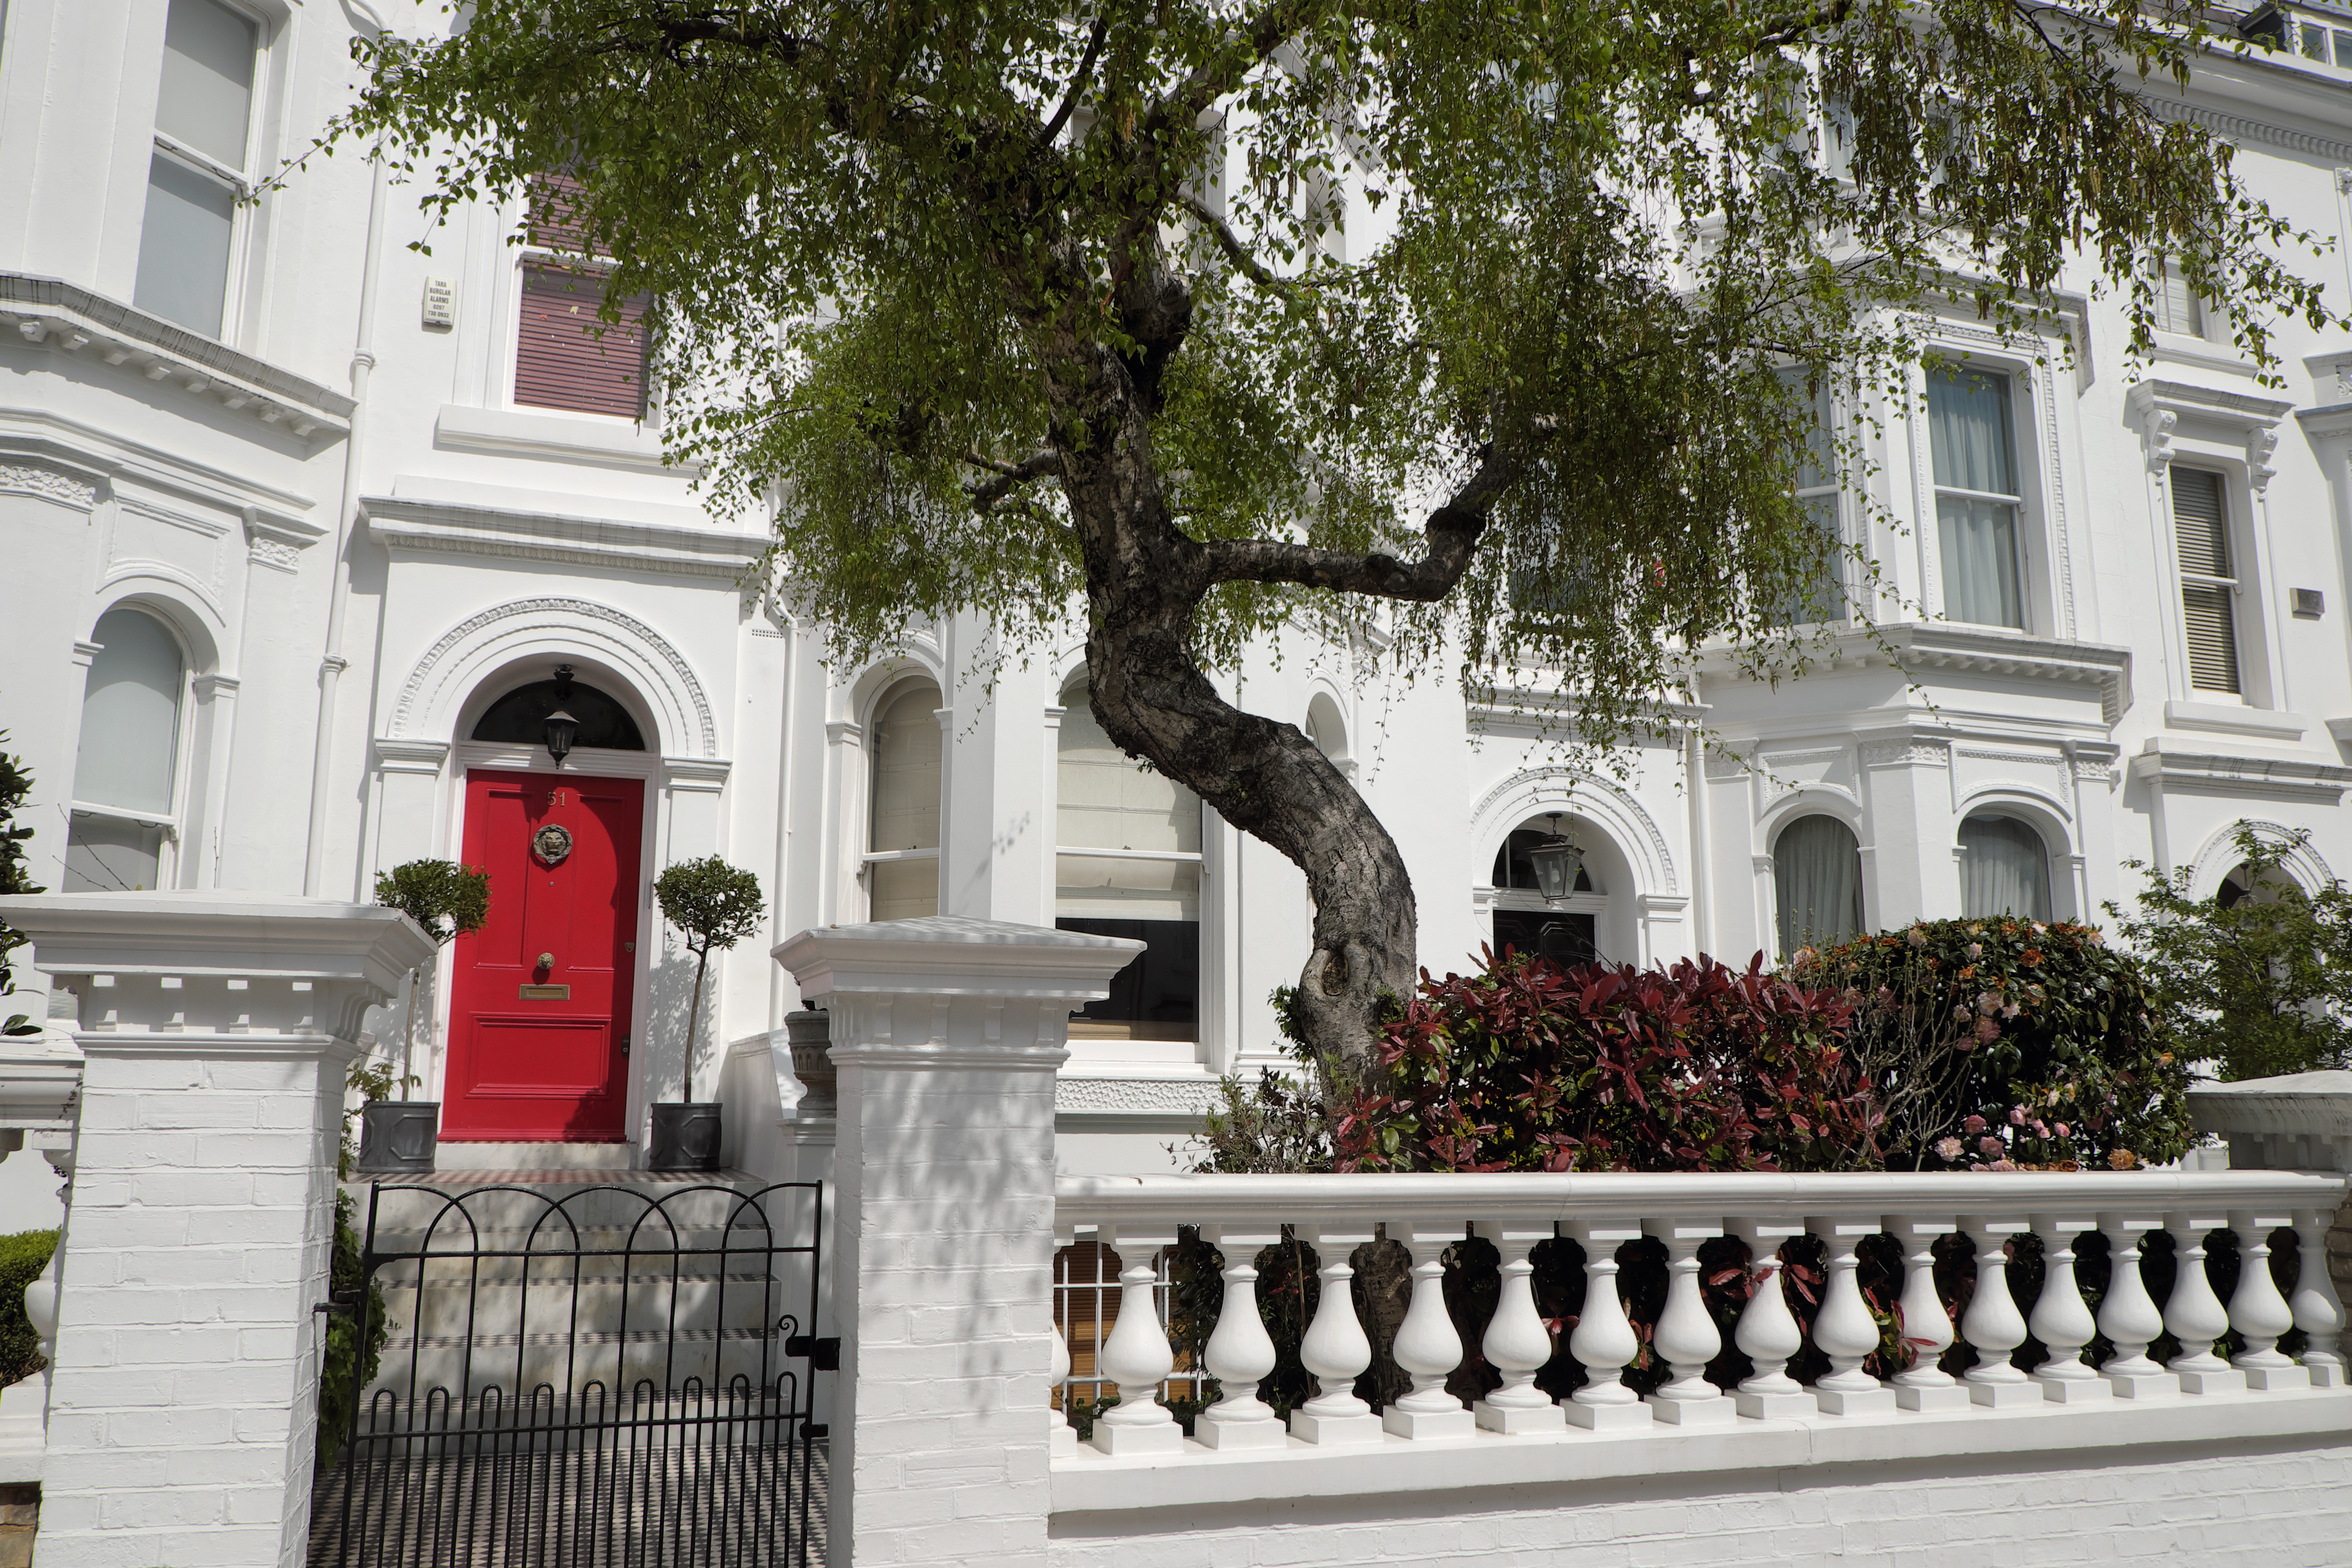
mansion, house, palace, monument, summer, europe, red, plaza, facade, tourism, uk, england, london, courtyard, town square, elegant, famous, britain, united, kensington, estate, chelsea, borough, neighbourhood